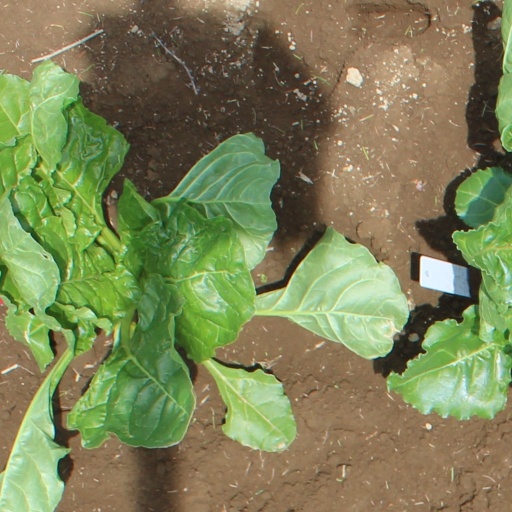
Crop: sugar beet